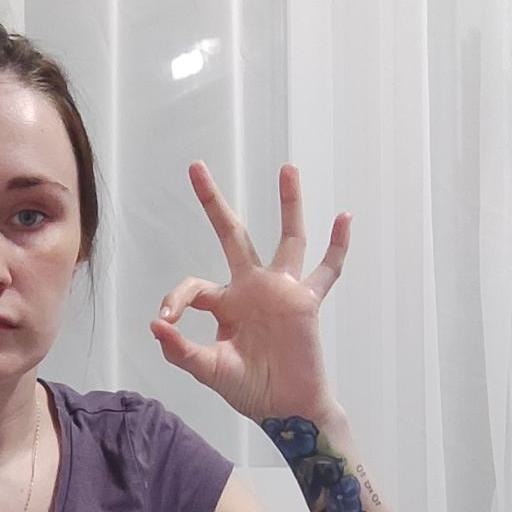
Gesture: ok